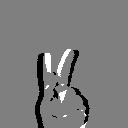
ASL letter: k